Jacqueline Moore

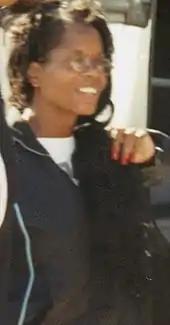
Moore in

Moore and Mero separated on the November 22 episode of "Sunday Night Heat", and the jilted Moore formed a new alliance of women known as the Pretty Mean Sisters (PMS) with Terri Runnels, who was separated from her husband, Goldust. During a match between Mero and Goldust on the November 23 episode of "Raw", Jacqueline and Terri entered the ring and low-blowed both men.